Elena Fisher

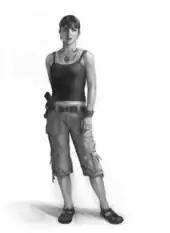

Emily Rose, Elena's voice actor, also performed the motion capture work for the character, acting as if performing in a movie. Motion capture was done on a soundstage, and the dialog was recorded while the scenes were being performed. Elena was meant to act as both a sidekick and a romantic interest for the main series protagonist Nathan Drake.